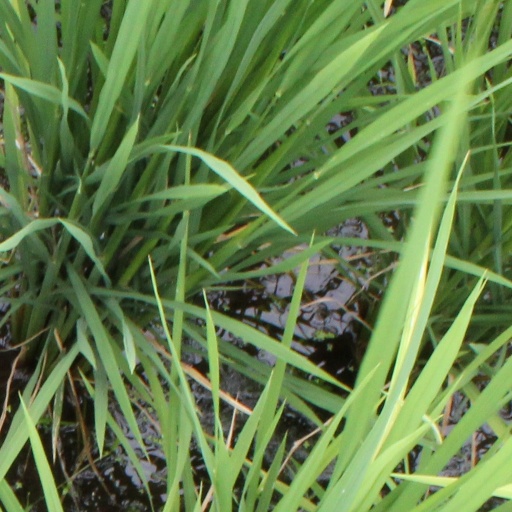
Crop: rice